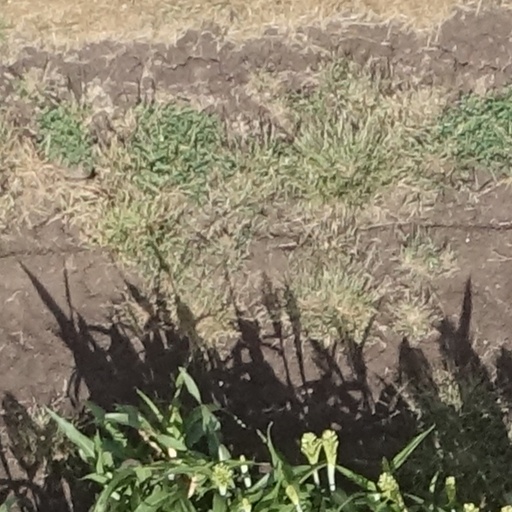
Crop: sorghum